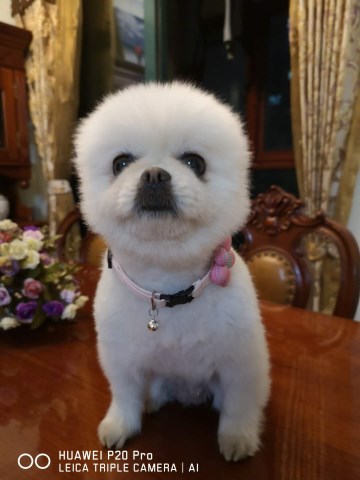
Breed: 1936-n000005-Pomeranian